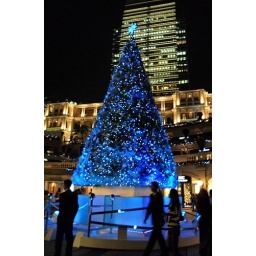
A christmas tree glowing in florescent blue at the The Heritage, Tsim Sha Tsui.